Ford Cologne V6 engine

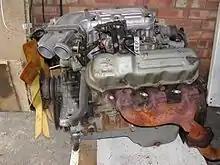
Left side of a 2.9 litre: Unlike the 2.8, the 2.9 does not merge the three exhaust ports into two manifold pipes.

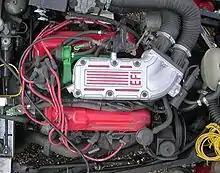
Above view of a 2.9 litre; front is to the right: Note the pronounced stagger of the cylinder banks. This is a fuel-injected engine. The plenum chamber is silver, and the fuel rail is painted green.

The 2.9 L shares the same basic design as the 2.8 L model, bar a few subtle differences. The camshaft is chain-driven rather than gear driven, so it rotates in the same direction as the crankshaft. The arrangement of the exhaust valves is different, eliminating the "hot-spot" that existed on the 2.8 L model. The cylinder heads also sport a more conventional three-port exhaust manifold. Output was rated at at 4600 rpm and at 2600 rpm for the light trucks (1986–92 Ranger and 1986–90 Bronco II) and at 4800 rpm for the Merkur Scorpio in the US market and for the European market. Bore and stroke was for a total displacement of .